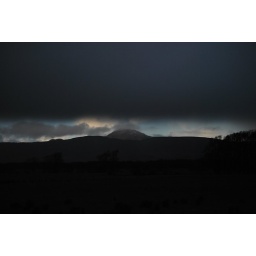
spring time in scotland... kippen campsies hills sheep cows